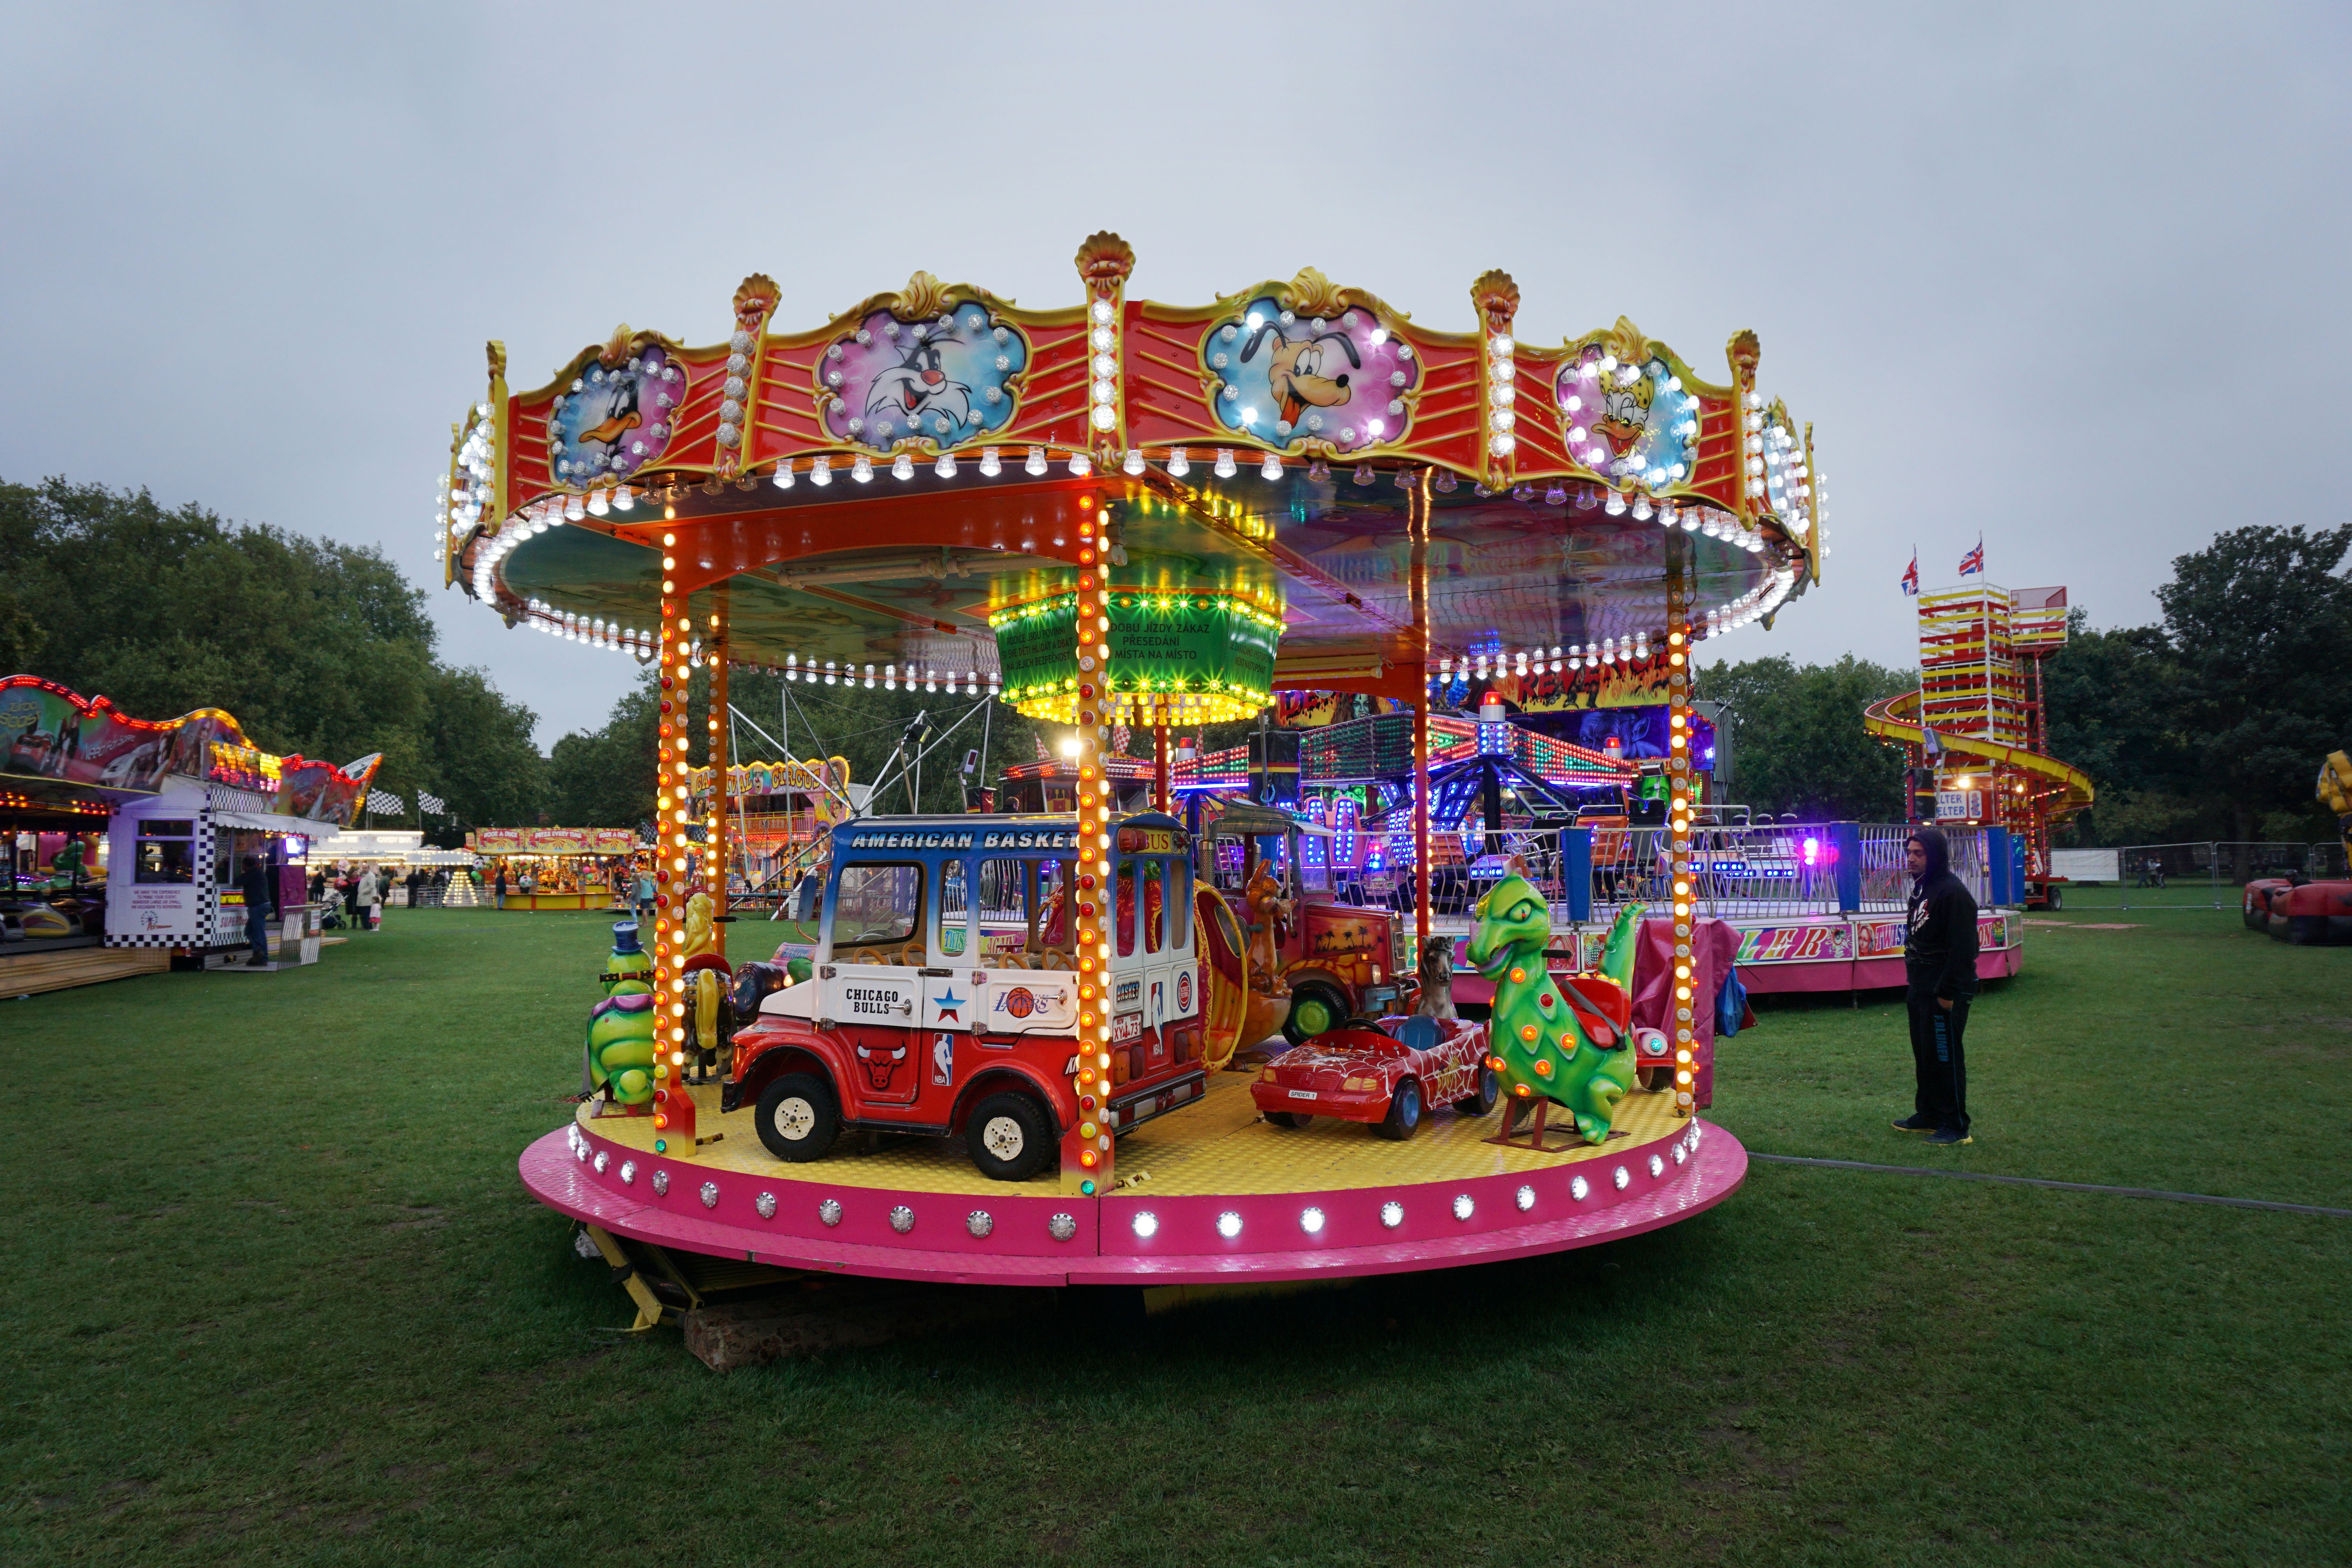
summer, recreation, carnival, amusement park, park, ride, carousel, spinning, attraction, colorful, leisure, fairground, kids, festival, children, bright, amusement, funfair, fair, entertainment, carnival rides, amusement ride, outdoor recreation, nonbuilding structure